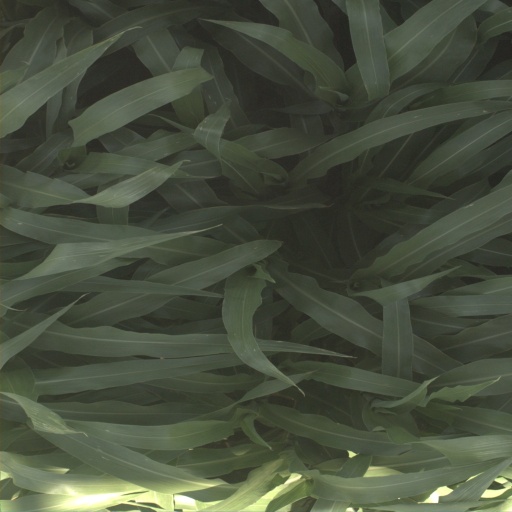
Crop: sorghum